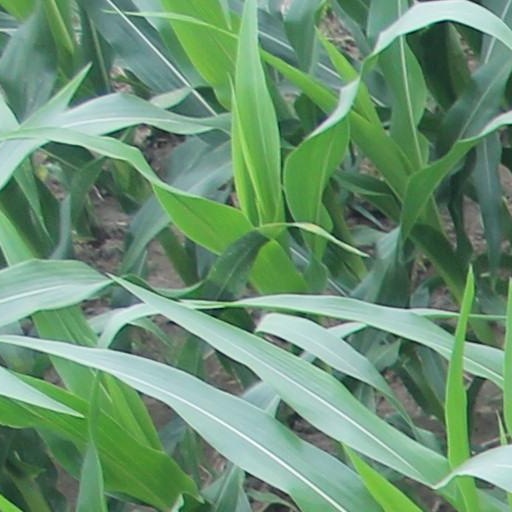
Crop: maize; corn